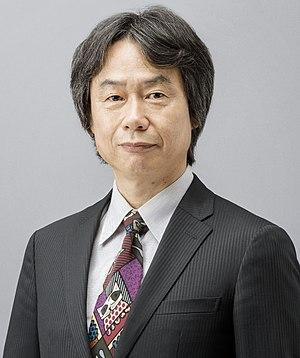
Shigeru Miyamoto, né le 16 novembre 1952 à Sonobe, est un créateur et producteur japonais de jeu vidéo depuis 1977.